San Pedro (steam schooner)

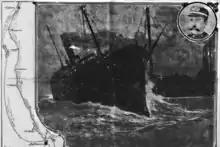
Illustration of the "Columbia" sinking after colliding with the "San Pedro". The "San Pedro" is visible to the right of "Columbia".

Fifteen minutes after the first blast was heard, the steamer let out two whistle blasts indicating it would be passing "San Pedro". The whistles were heard off the "San Pedro's" port bow and sounded dangerously close. Worried, Hendrickson ordered the "San Pedro" to give out four blasts signaling danger. Shortly afterwards, the steamer appeared in front of the "San Pedro" and revealed herself to be the 2,721 ton passenger liner "Columbia". The two vessels collided at 12:22 AM on July 21, 1907. "San Pedro" was left partially sunk with a noticeable list. The large cargo of redwood kept the schooner afloat.